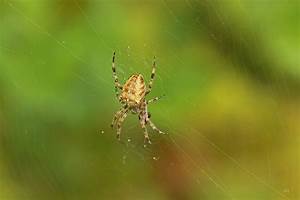
Label: ragno